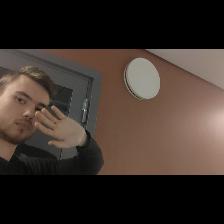
Label: Human